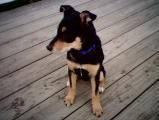
dog